Beer in South Africa

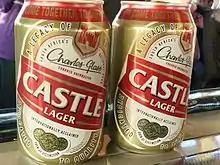
Castle Lager is one of South Africa's most popular beers made by South African Breweries

South African beer has had two main influences on its development. Firstly, European settlers who colonised the country brought expertise and know-how as the country was populated. Dutch immigrants from the 1650s onwards and British immigrants during the 19th and 20th centuries contributed in different ways to the knowledge of alcohol production.